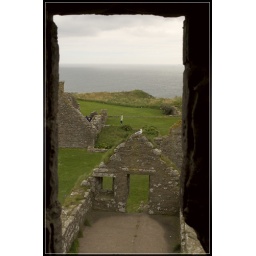
View through a high window in Dunnottar castle, with a seagull sitting on top of a ruined wall